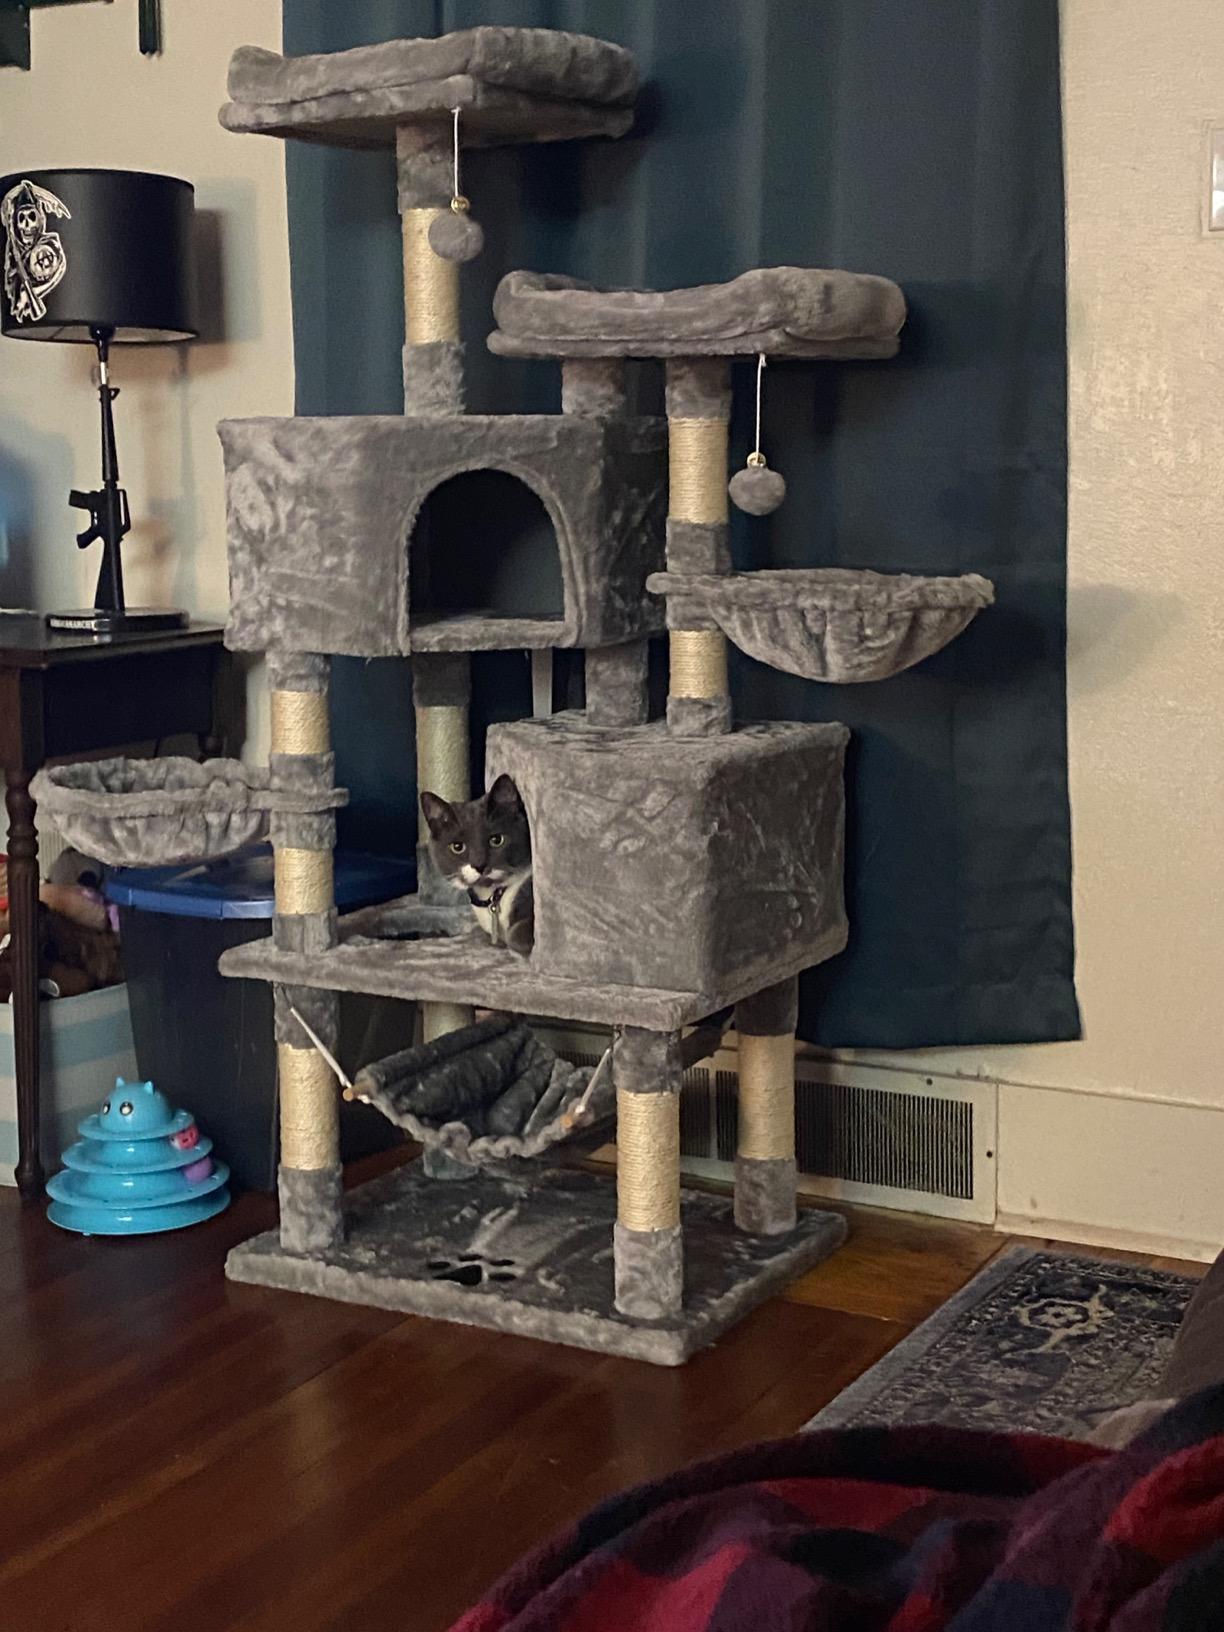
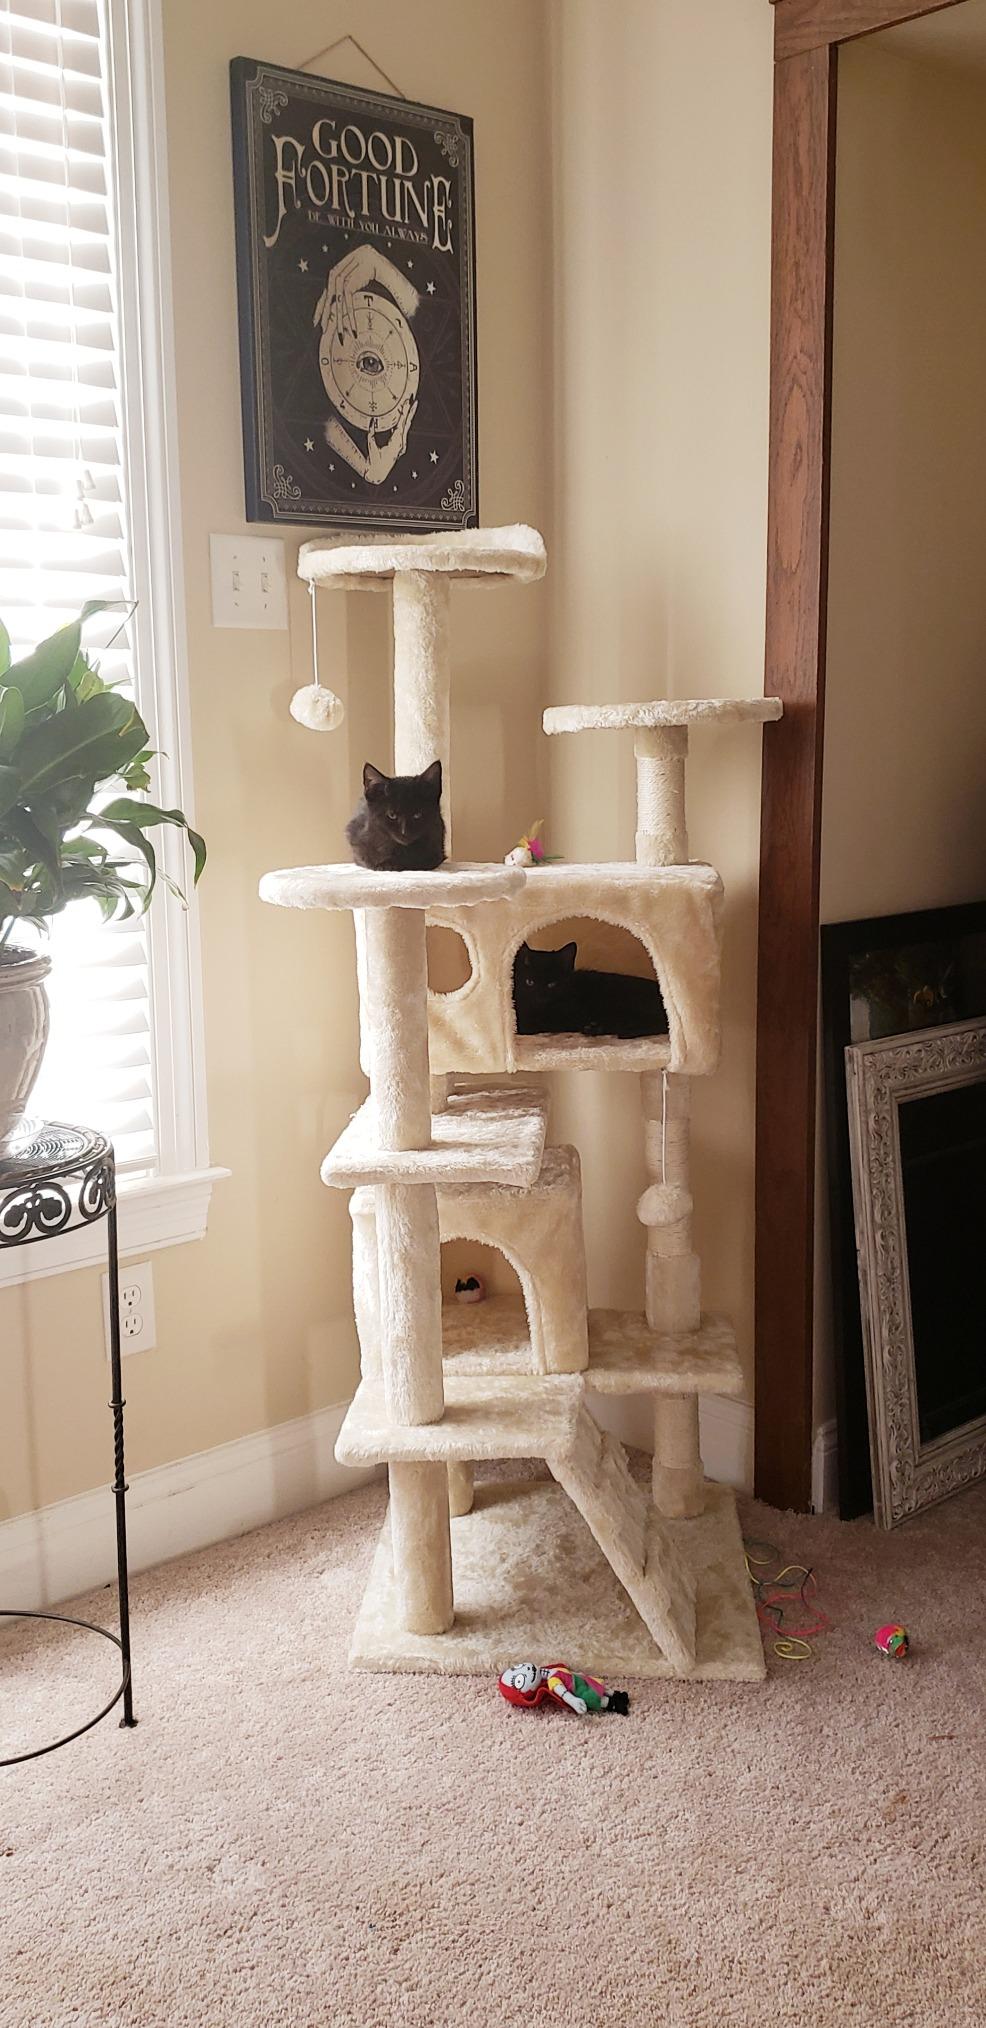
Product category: items_cat tree
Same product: no